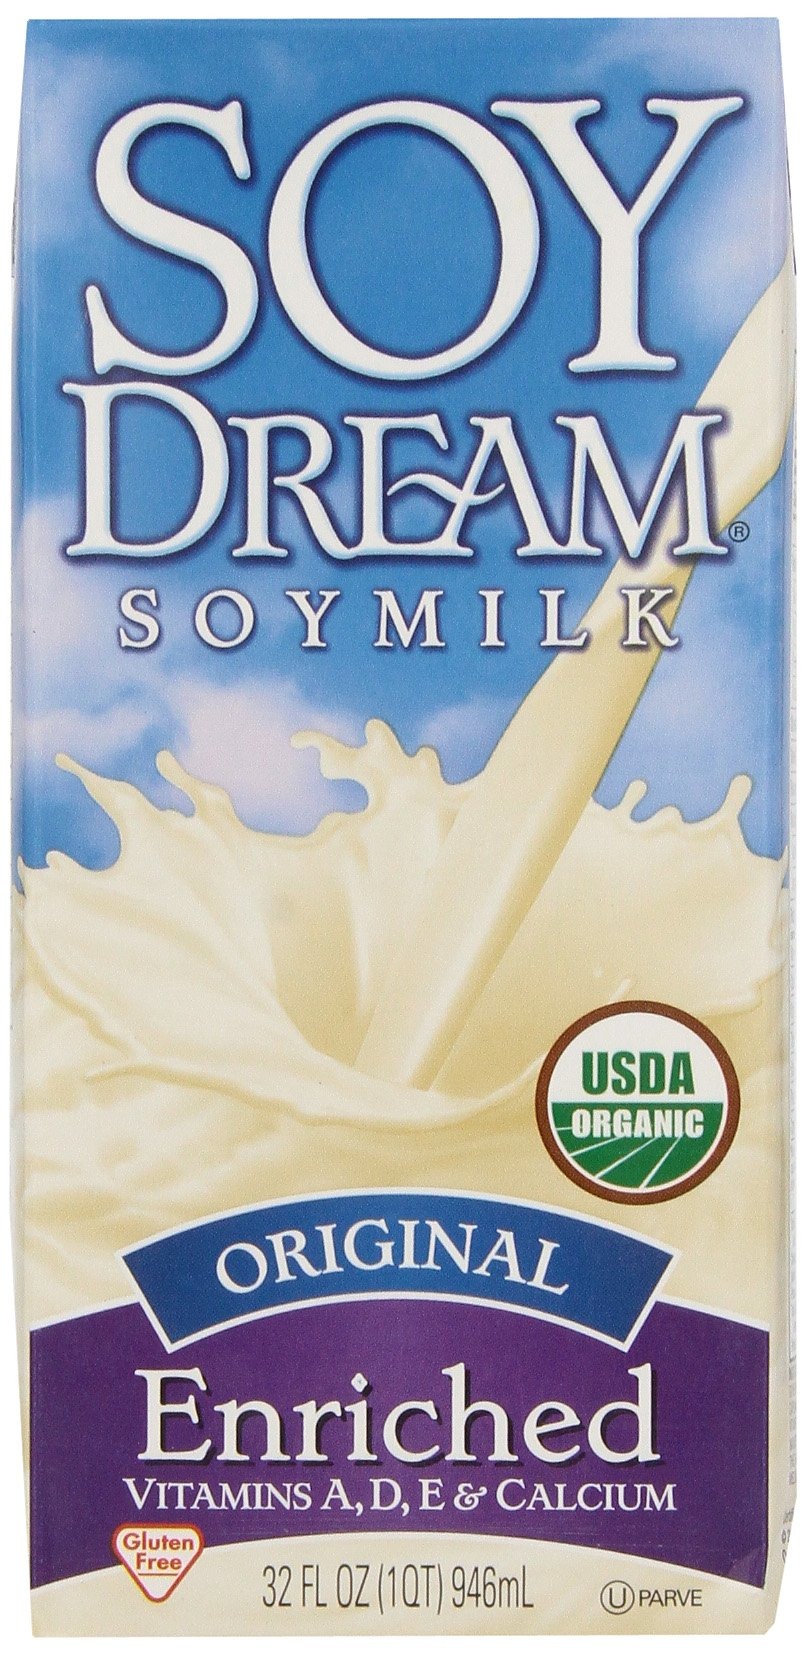
Item Name: Soy Dream Original Enriched, Gluten Free, 32-ounces (Pack of6)
Bullet Point 1: Country of origin is United States
Bullet Point 2: The package dimension of the product is 6"L x 5"W x 4"H
Bullet Point 3: The package weight of the product is 13.5 pounds
Value: 192.0
Unit: oz

Price: 3.69